Frank Andersson

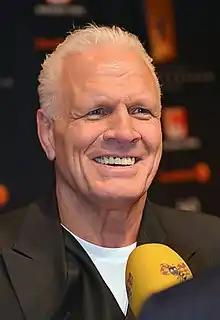
Frank Andersson at the Swedish Sports Awards inside the Stockholm Globe Arena in Stockholm, Sweden in January 2014

Frank Öivind Stefan Andersson (9 May 1956 – 9 September 2018) was a Swedish wrestler and entertainer. He started in wrestling, winning several world championship gold medals as well as a bronze medal at the 1984 Summer Olympics in Los Angeles. He later became a pro wrestler with mixed success. He was also a television personality appearing on several Swedish reality and game shows.